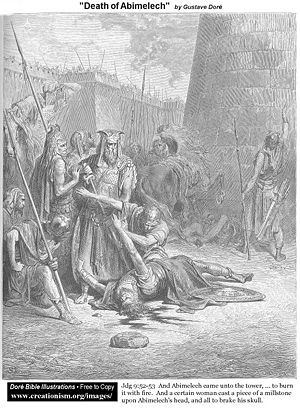
Abimelek / 2: Abimelek, søn af Gideon (Dommerbogen 8)
Abimeleks død - en våbendrager giver ham nådestødet